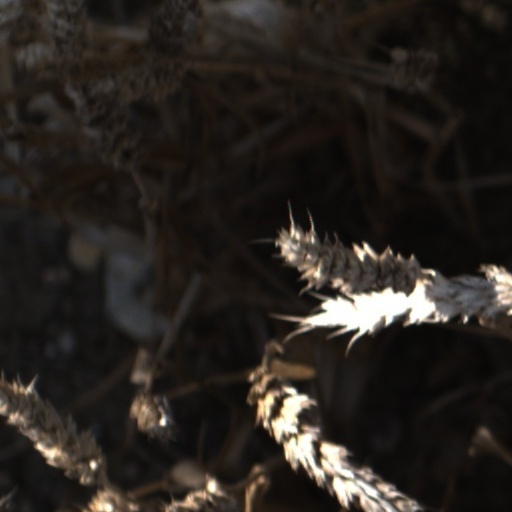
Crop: wheat